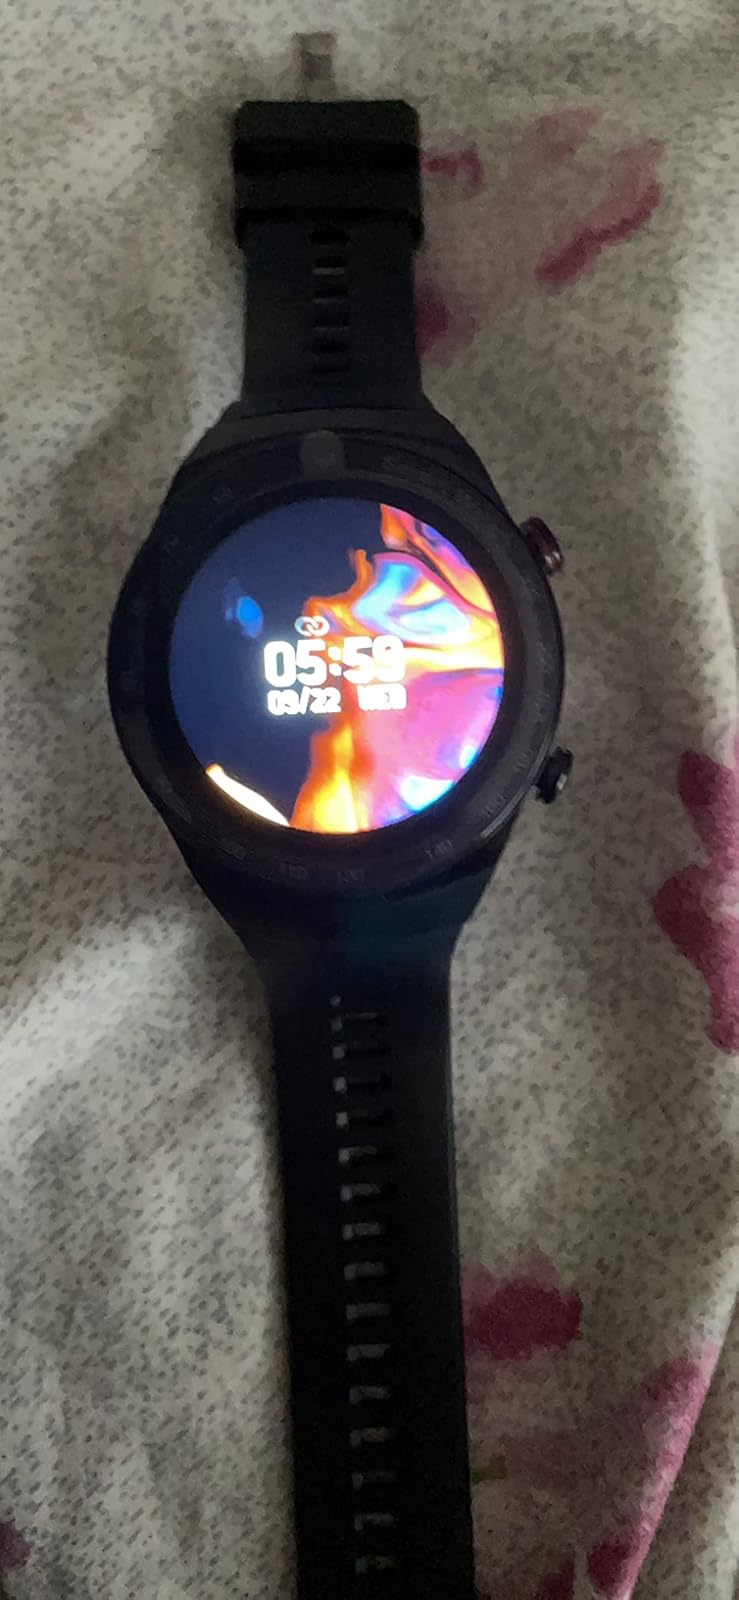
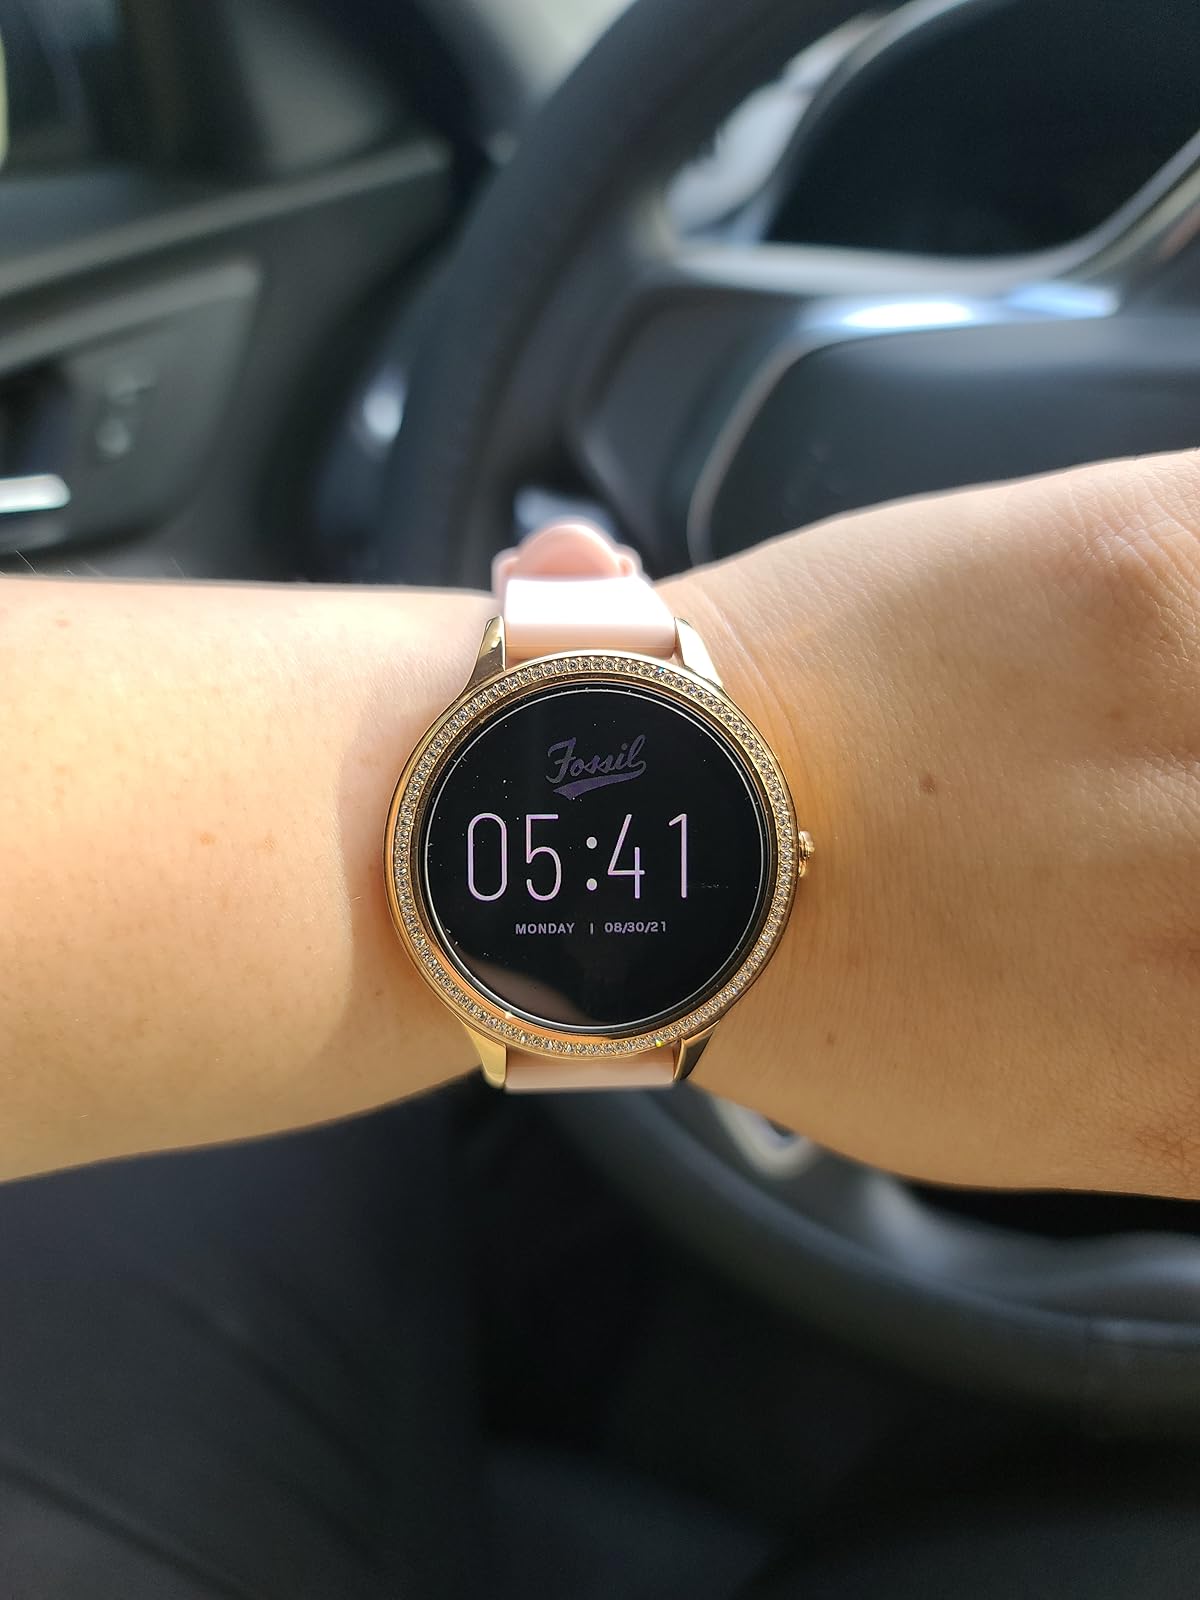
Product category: smartwatch
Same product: no